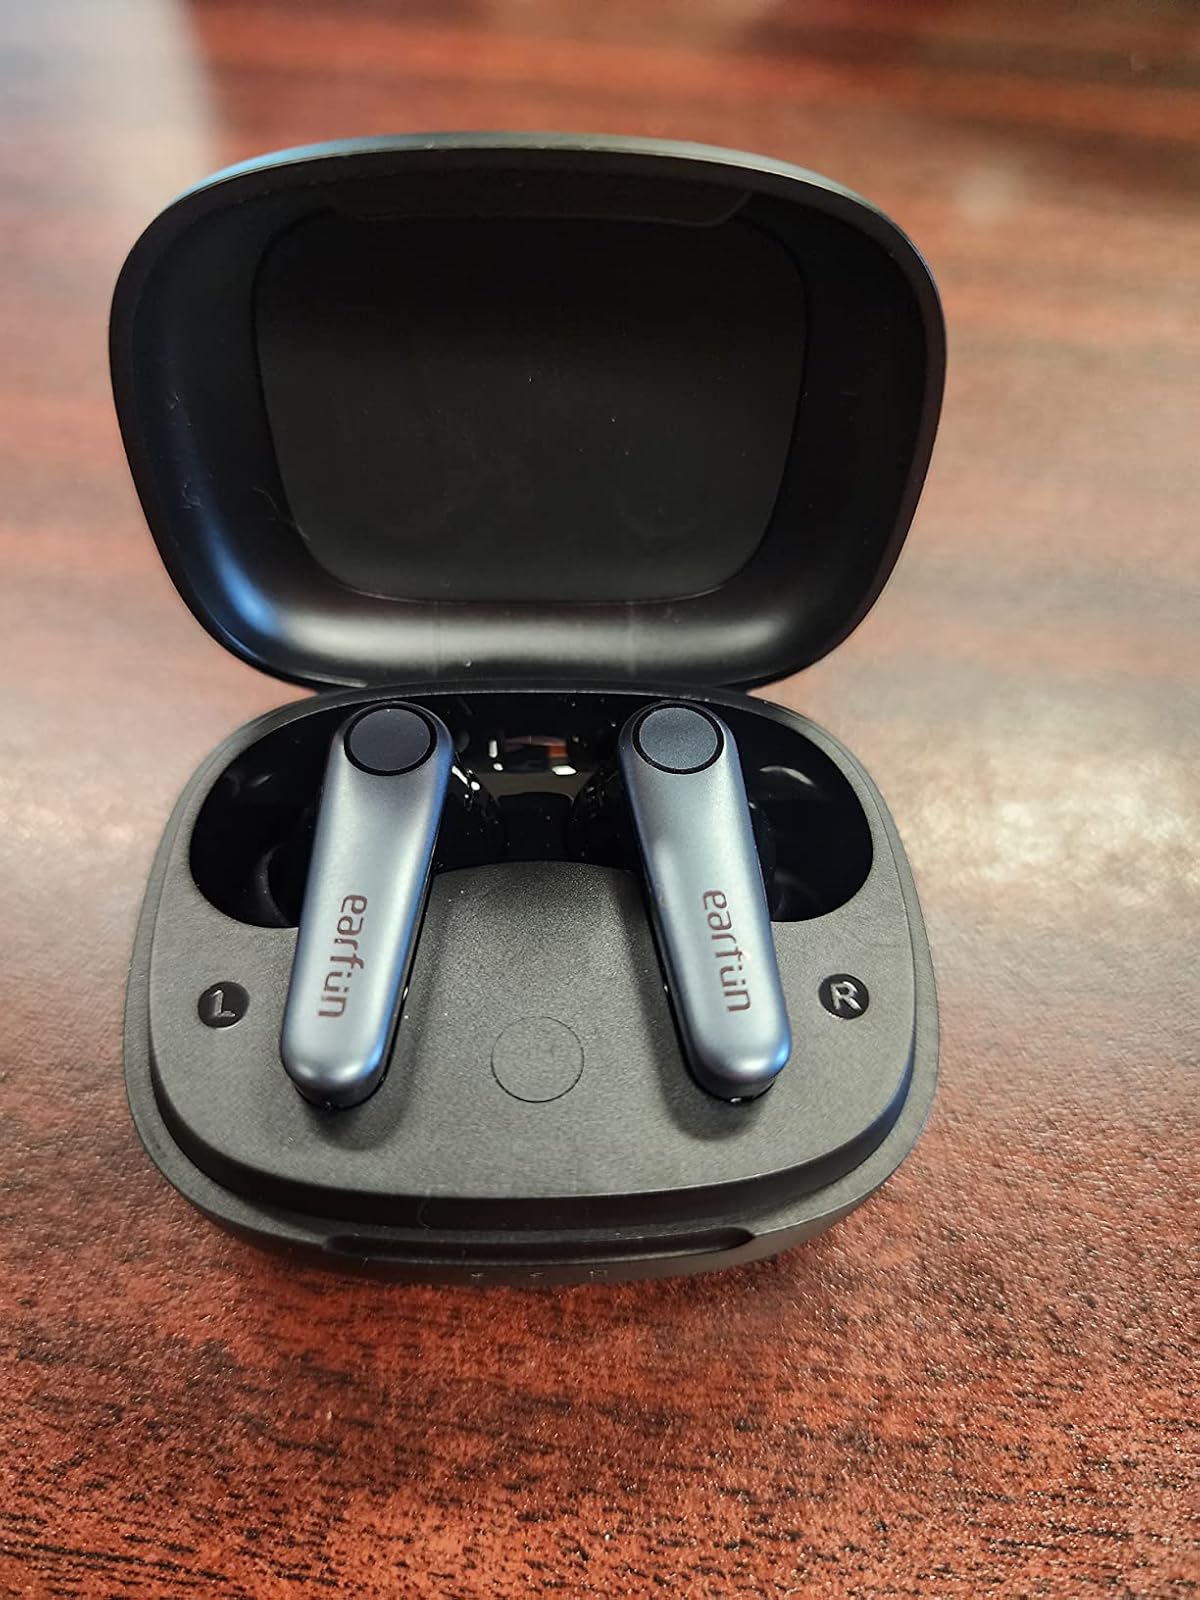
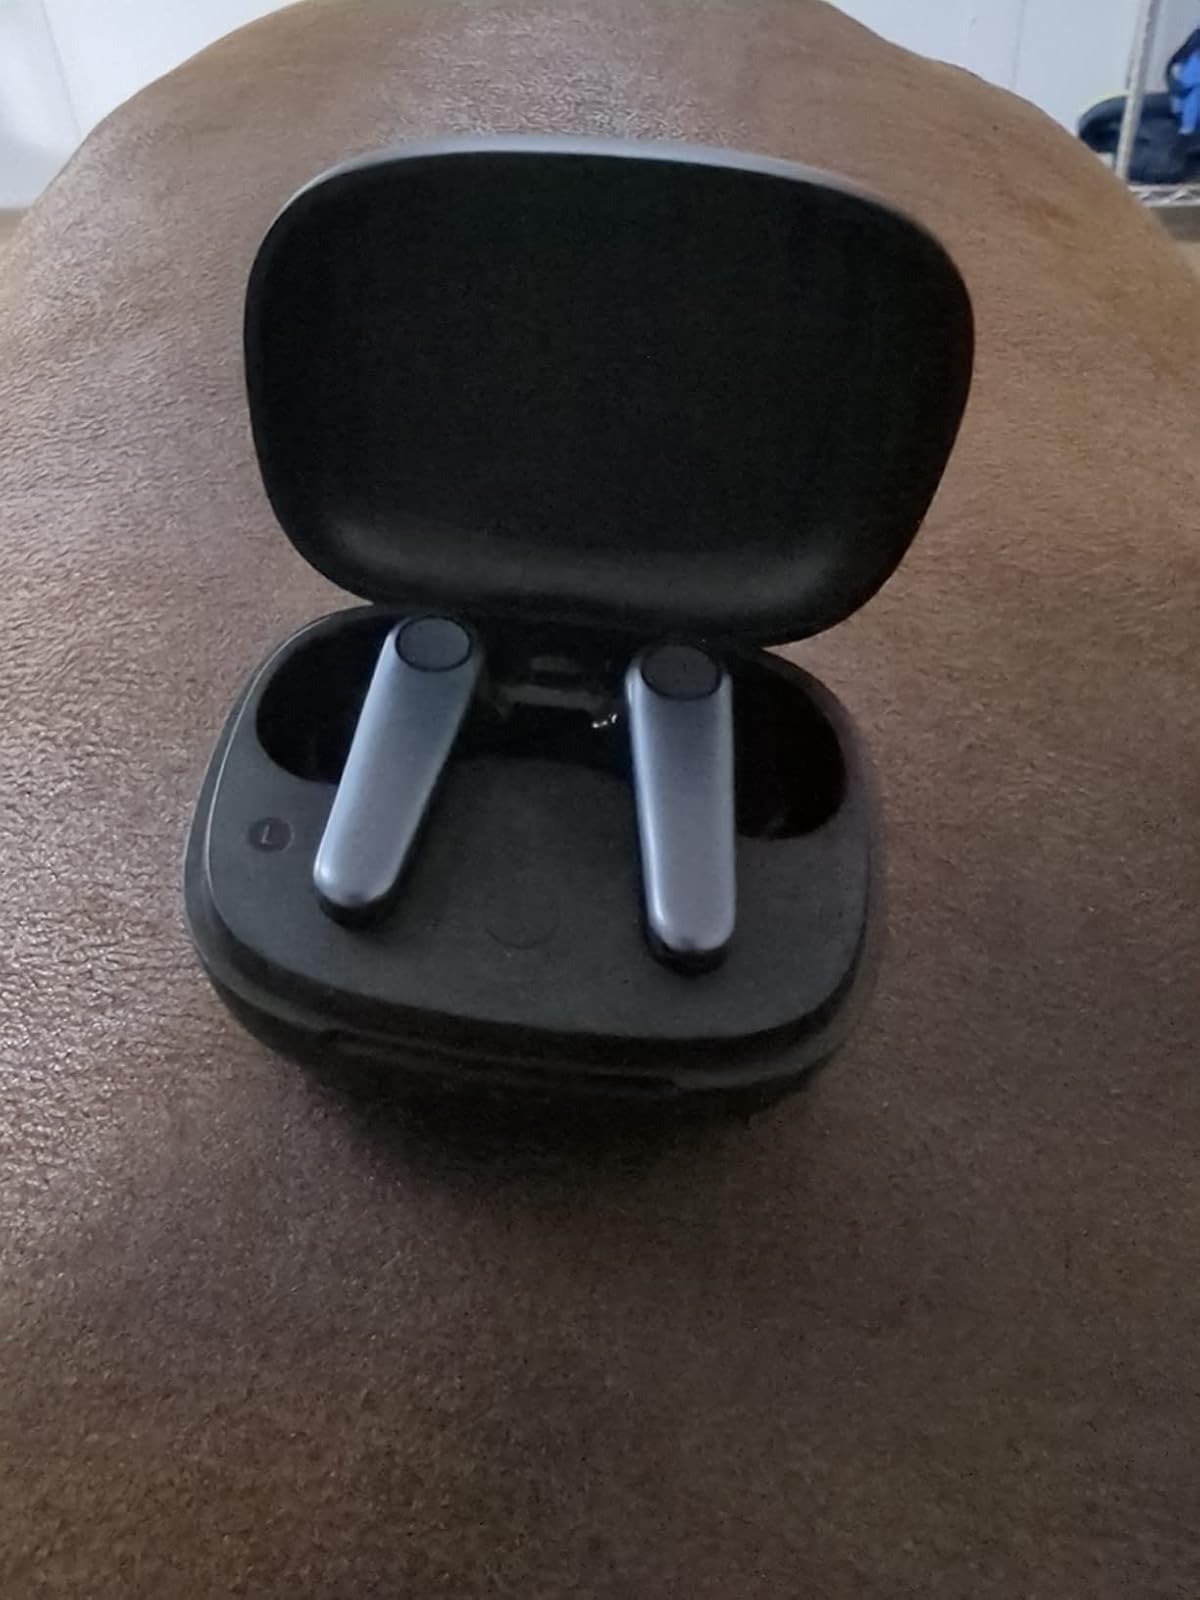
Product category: earbuds
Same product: yes